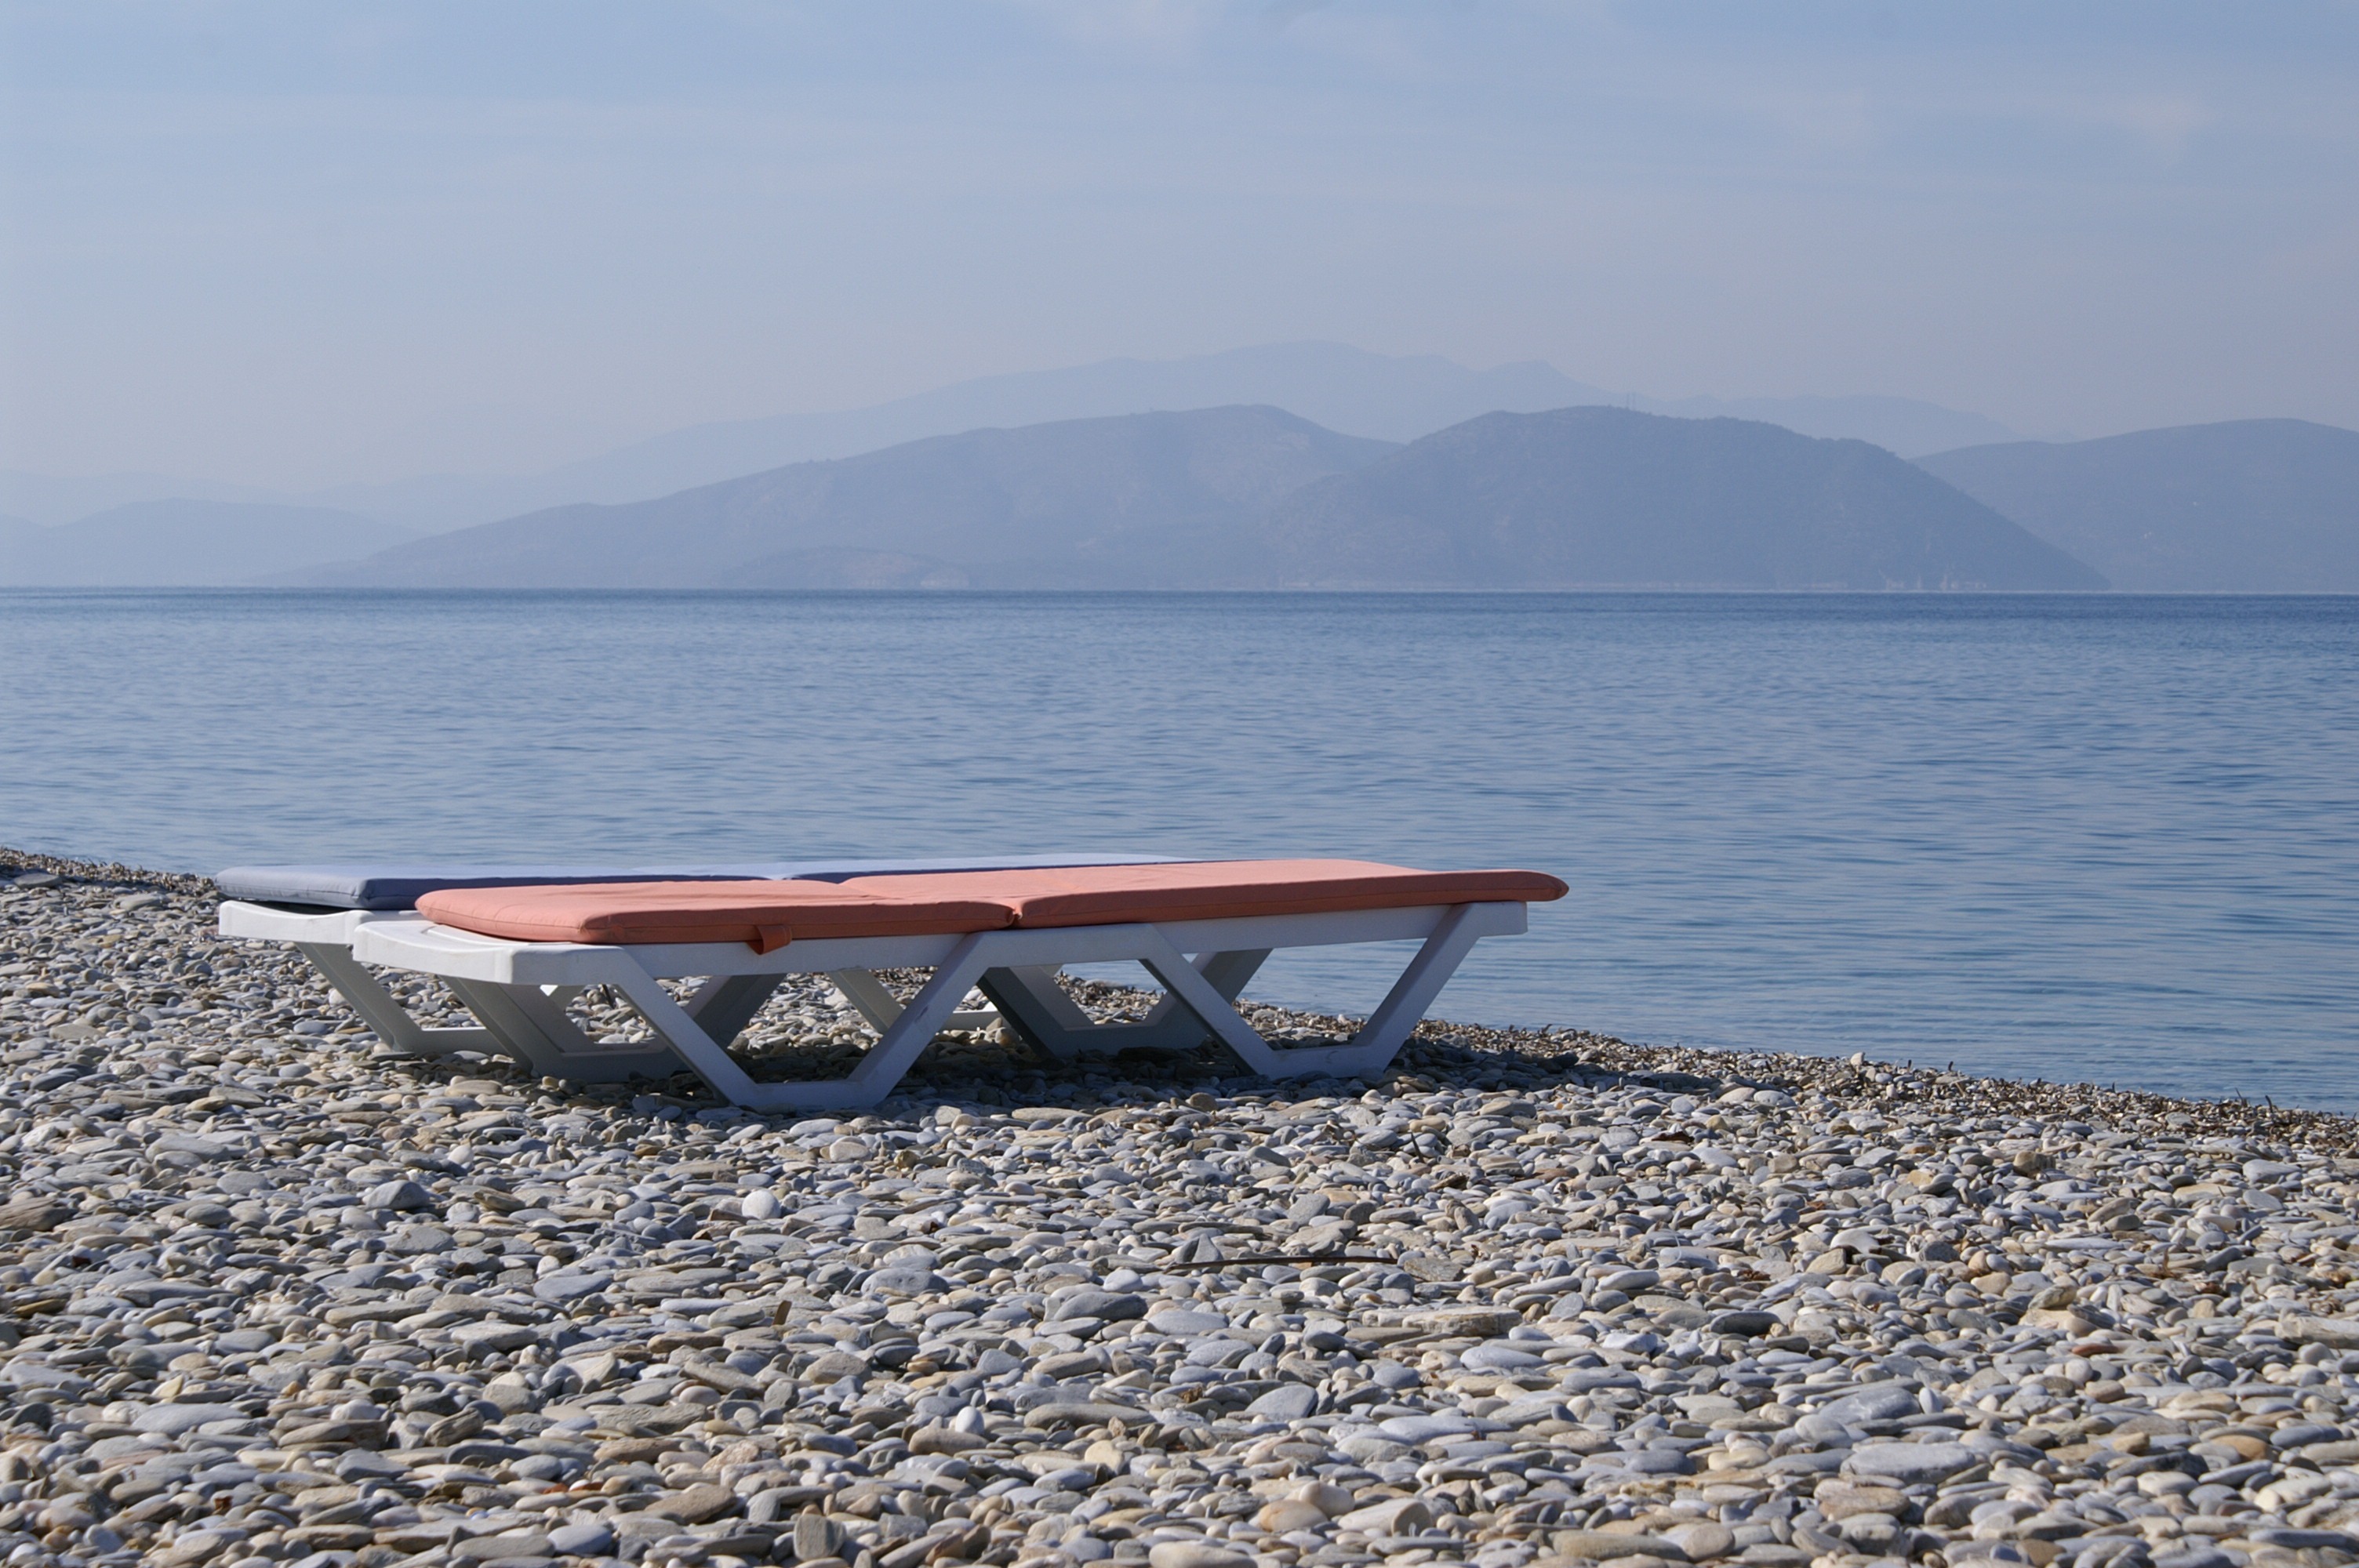
beach, sea, coast, dock, boat, shore, lake, vehicle, bay, empty, boating, pebbles, turkey, pebble beach, dinghy, lounger, watercraft rowing